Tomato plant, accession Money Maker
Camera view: horizontal (90 deg, fisheye); turntable rotation: 60 degrees
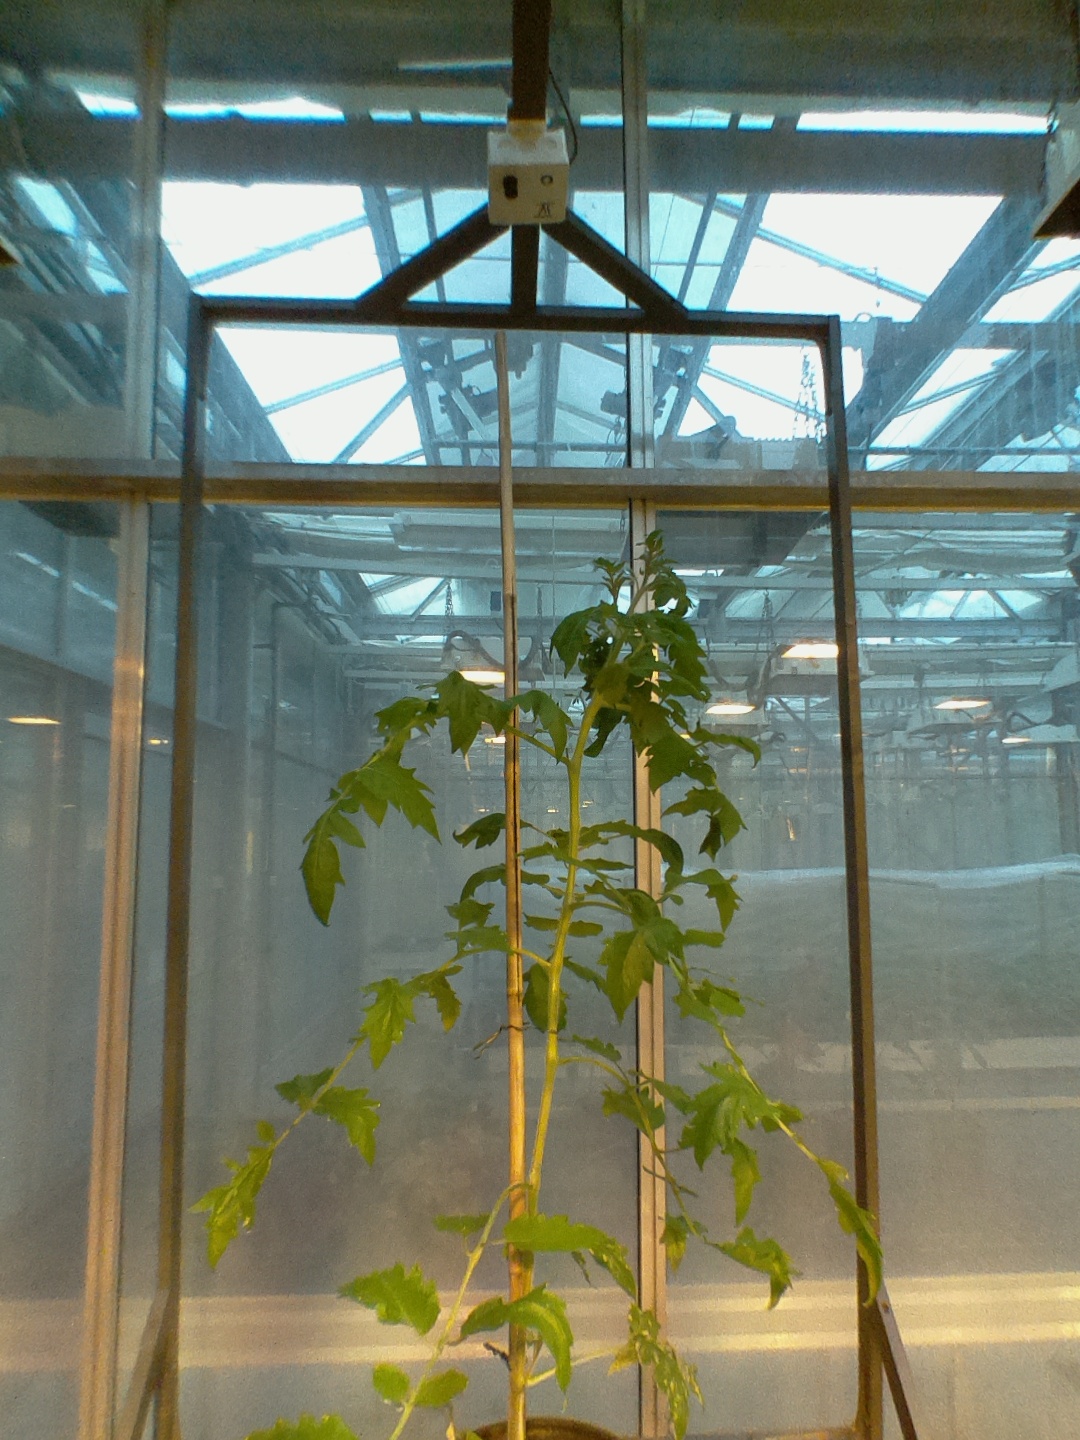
BBCH growth stage 17: 14 of true leaves visible